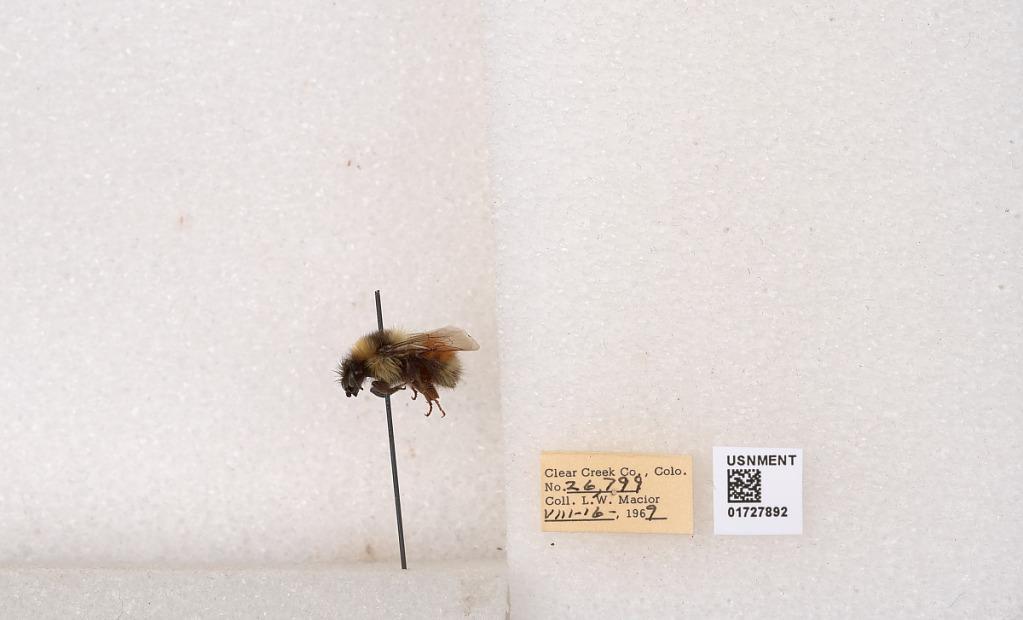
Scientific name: Bombus (Pyrobombus) sylvicola Kirby
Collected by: L. Macior
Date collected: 1969-8-16
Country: United States
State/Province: Colorado
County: Clear Creek
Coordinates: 39.7006, -105.694